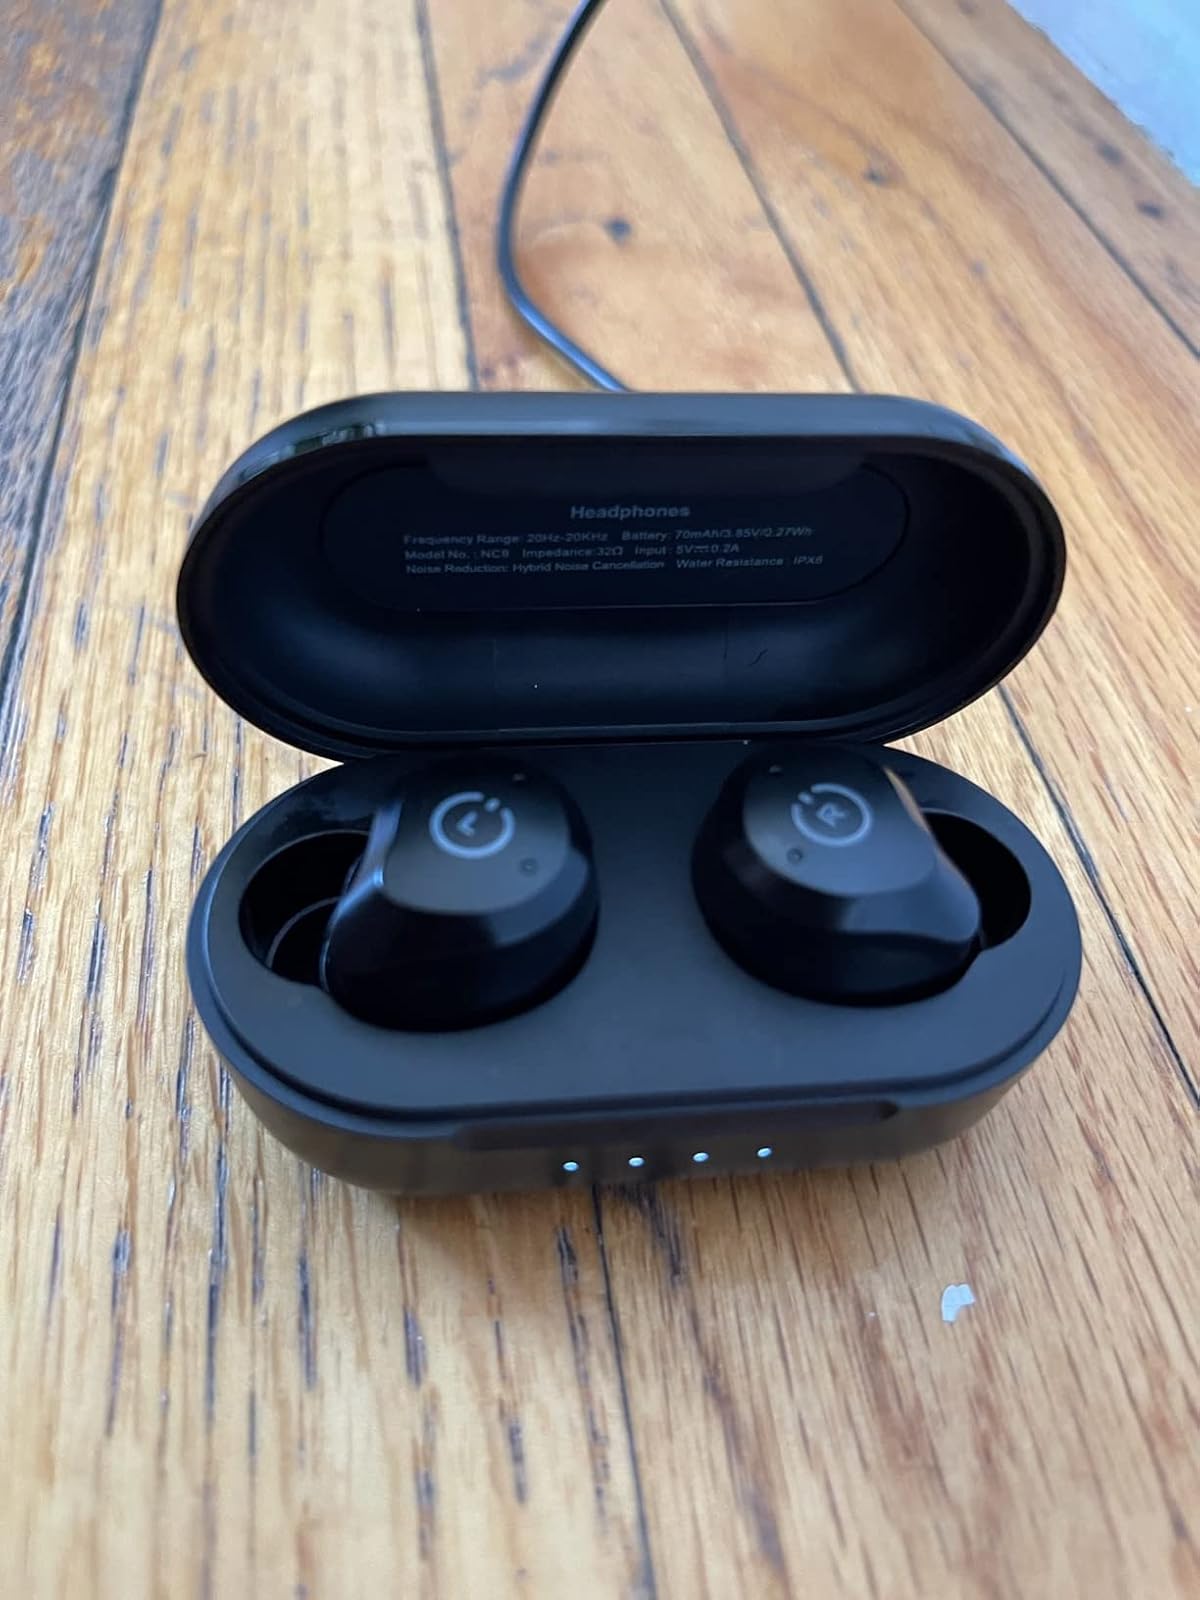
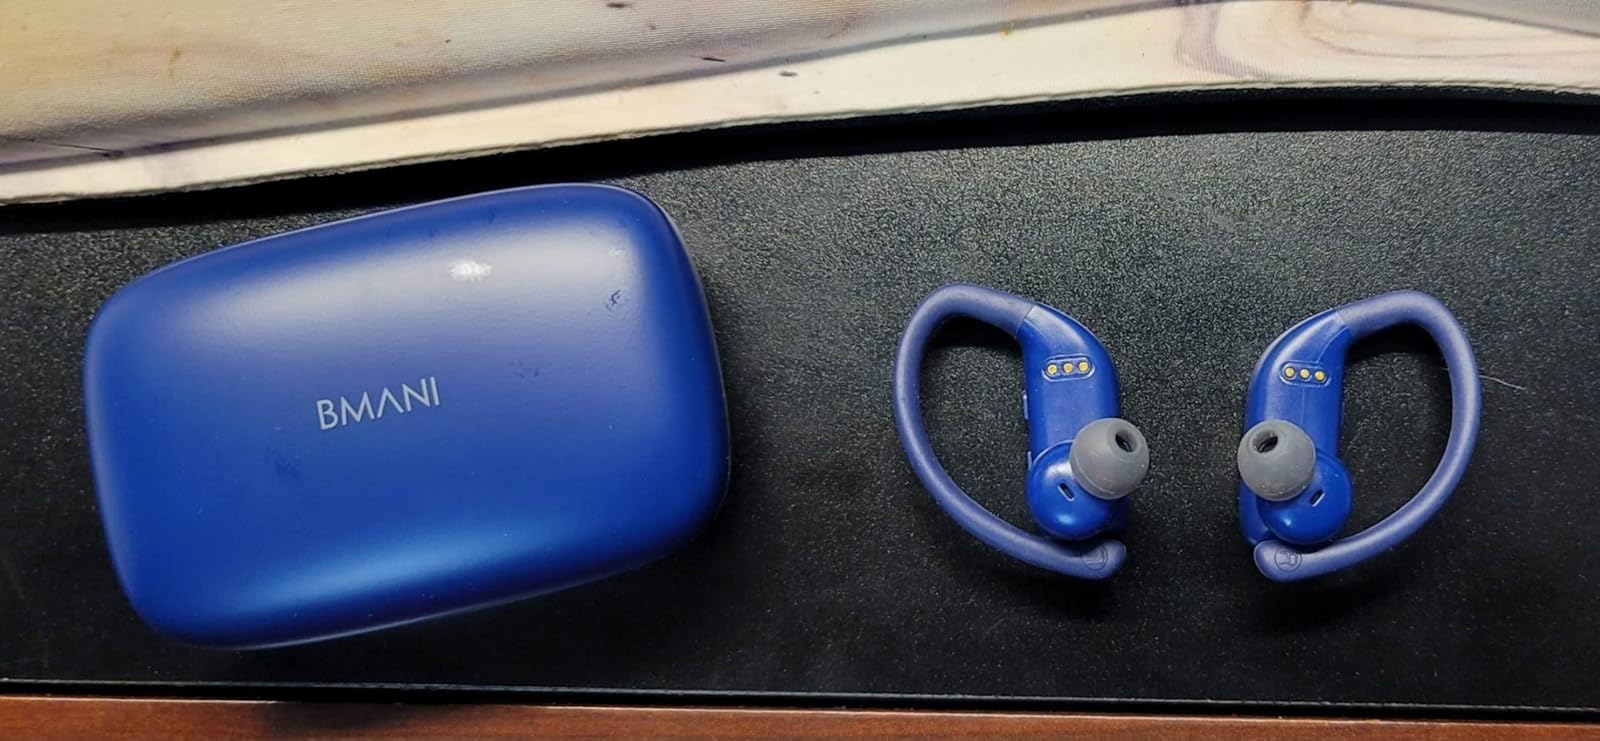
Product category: earbuds
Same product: no